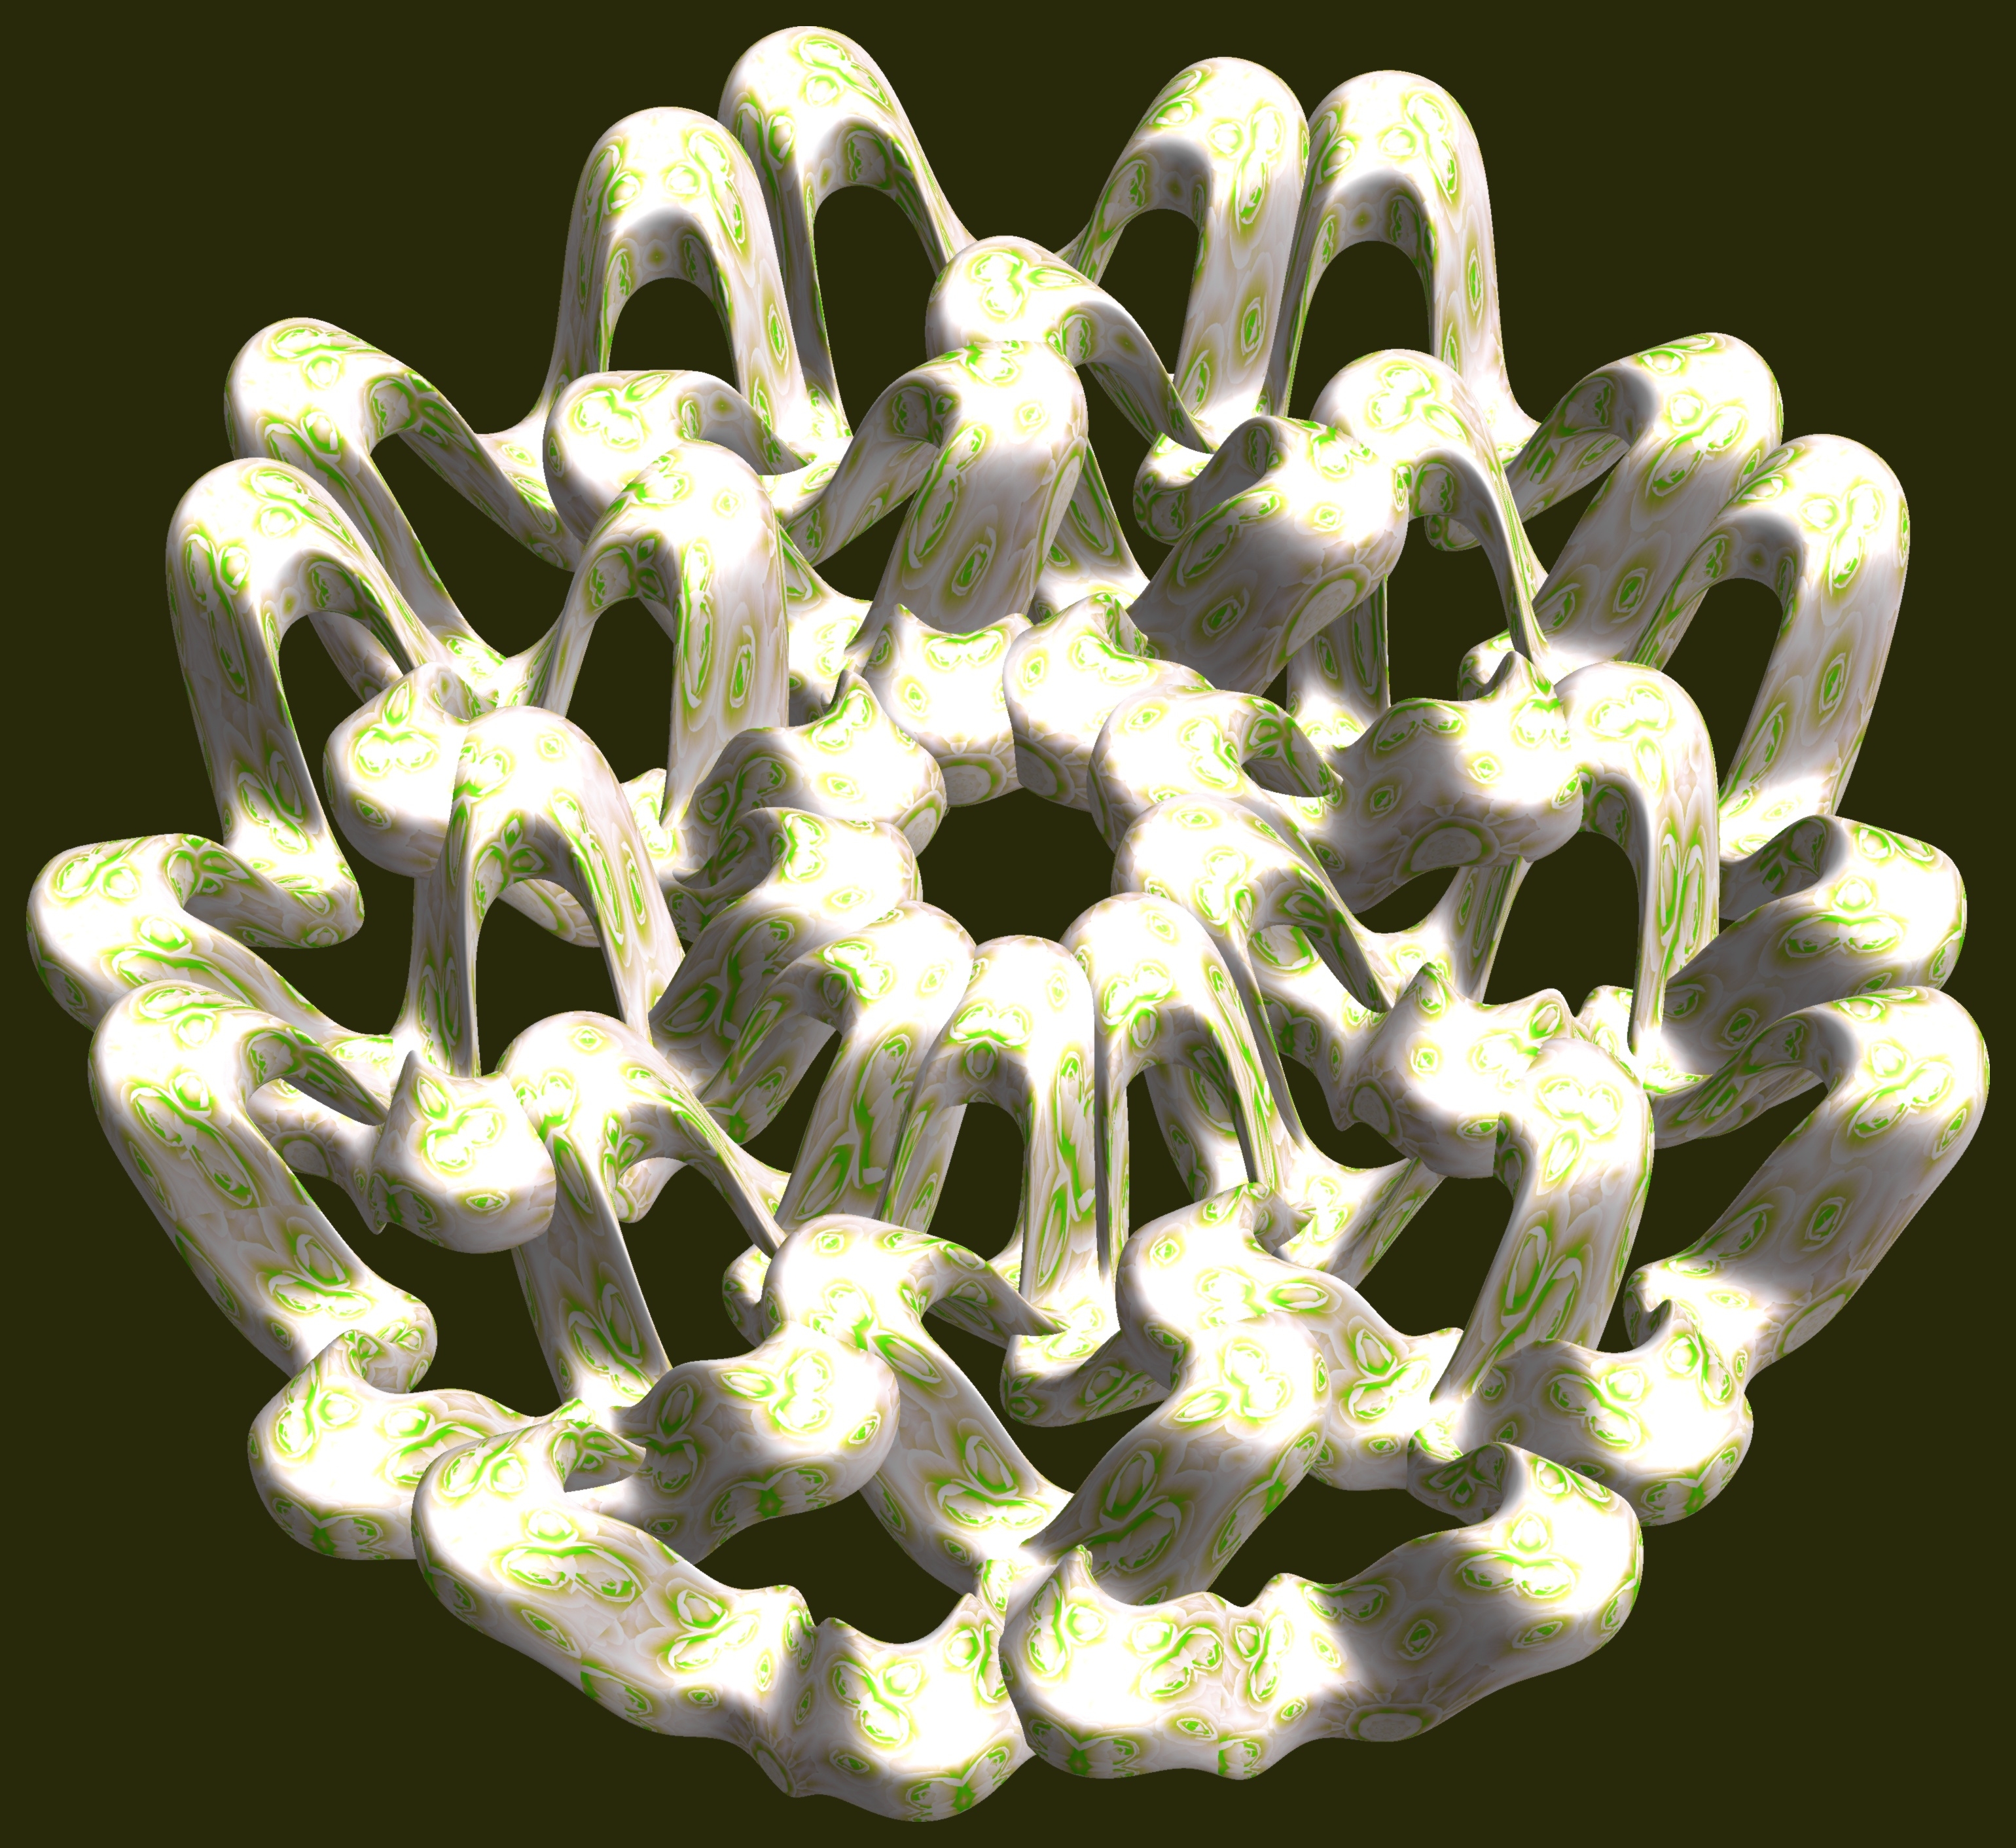
hand, abstract, structure, texture, chain, flower, pattern, green, geometry, sculpture, cool image, design, symmetry, 3d, graphic, shape, torus, mathematica, cg, parametricplot3d, code, program, algorithm, mapping, geometricsculpture, pentagram, macro photography